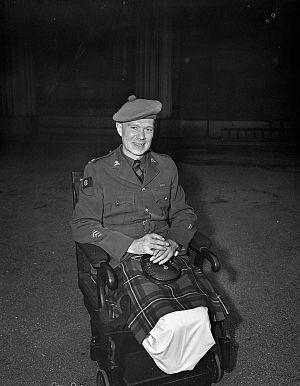
Bruce Matthews VC est un militaire canadien et récipiendaire canadien de la croix de Victoria, la plus haute distinction britannique et des forces du Commonwealth.